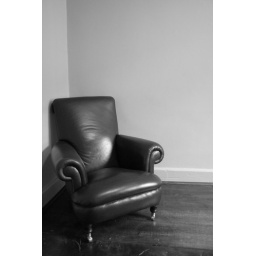
234/366 comfort in black and white